Thalassodraco

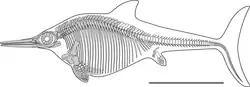
Skeletal reconstruction of MJML K1885, showing the known remains in grey and unknown remains in white

The left side of the skull is well preserved, while much of the right side is obscured by the left side. The distal ends of the maxilla and dentary are broken off, making exact measurements of the skull impossible, although estimates place it at around when complete. Also, the orbit was crushed during preservation. The sclerotic ring is composed of at least 14 trapezoidal plates, with each of these plates measuring on average around long.